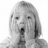
Emotion: surprise